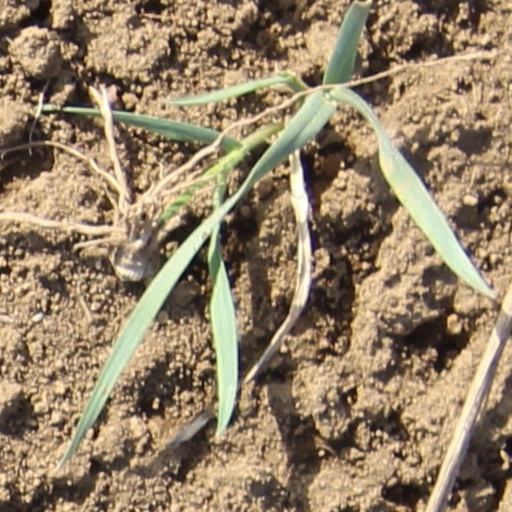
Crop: wheat